I Get Lonely

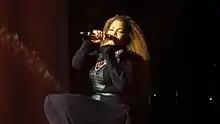
Jackson singing "I Get Lonely" during her Unbreakable World Tour (2015-16).

An alternate remix of "I Get Lonely", known as the TNT Remix, features vocals from Blackstreet and has an electro-R&B/hip hop soul instrumental produced by Timbaland and Teddy Riley. A solo version of the remix was also produced under the title "TNT Main Mix - Janet Only". A demo of Riley's remix titled the "Teddy Riley Test Pressing Mix" features an instrumental similar to the original and also has alternate, more subdued vocals by Riley and Blackstreet. MTV reported on the release of the remix, stating "After using Gang Starr's DJ Premier on [remixes of] "Together Again," Jackson called in Teddy Riley of Blackstreet to work on 'I Get Lonely.'" Jackson revealed to MTV that she and Riley managed to collaborate on the concept for the remix "via phone." Jackson stated "[Riley] called me every single day with different ideas," Jackson continued, "and I would say, 'O.K., that's cool. Just put it down and let's go from there.' So he'd put a little bit down and call me and play it for me and it was fun." "Billboard" critiqued the song's various remixes, commenting "Top 40 programmers who prefer Janet as a disco diva are treated to a solid, pop-smart house remix by Jason Nevins, while the cut's original co-producers, Jimmy Jam and Terry Lewis, contribute an odd if ultimately useful booty-bass remix. In each case, the song's infectious chorus and taut melody wisely remain intact. Of course, quietly tacked between the numerous trend-conscious remixes of "I Get Lonely" is the far superior album version. Why not be among the few programmers to buck trends and let the original version works its unmistakable magic?" Regarding the TNT Remix, "Billboard" commented: "Teddy Riley has been enlisted to spruce up the track with a skittling jeep groove, while Janet's yearning, thickly layered vamps are complemented by a single-only guest appearance by Blackstreet", adding Jackson's and "the groups' voices blend extremely well."